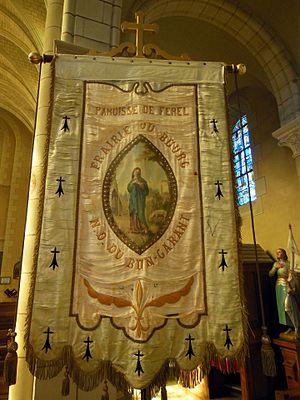
Église Notre-Dame-du-Bon-Garant de Férel (Morbihan, France)
Une frairie est une subdivision de paroisse, apparue au Moyen Âge et qui a survécu jusqu'à la Révolution française. Les frairies n'existaient que par endroits dans le Royaume de France, elles étaient très fréquentes dans le duché de Bretagne.